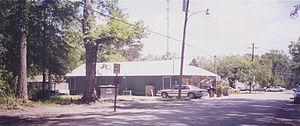
Mandeville est une ville de l'État américain de la Louisiane, située dans la paroisse de Saint-Tammany, sur la rive nord du lac Pontchartrain. Selon le recensement de 2000, sa population est de 10 489 habitants.